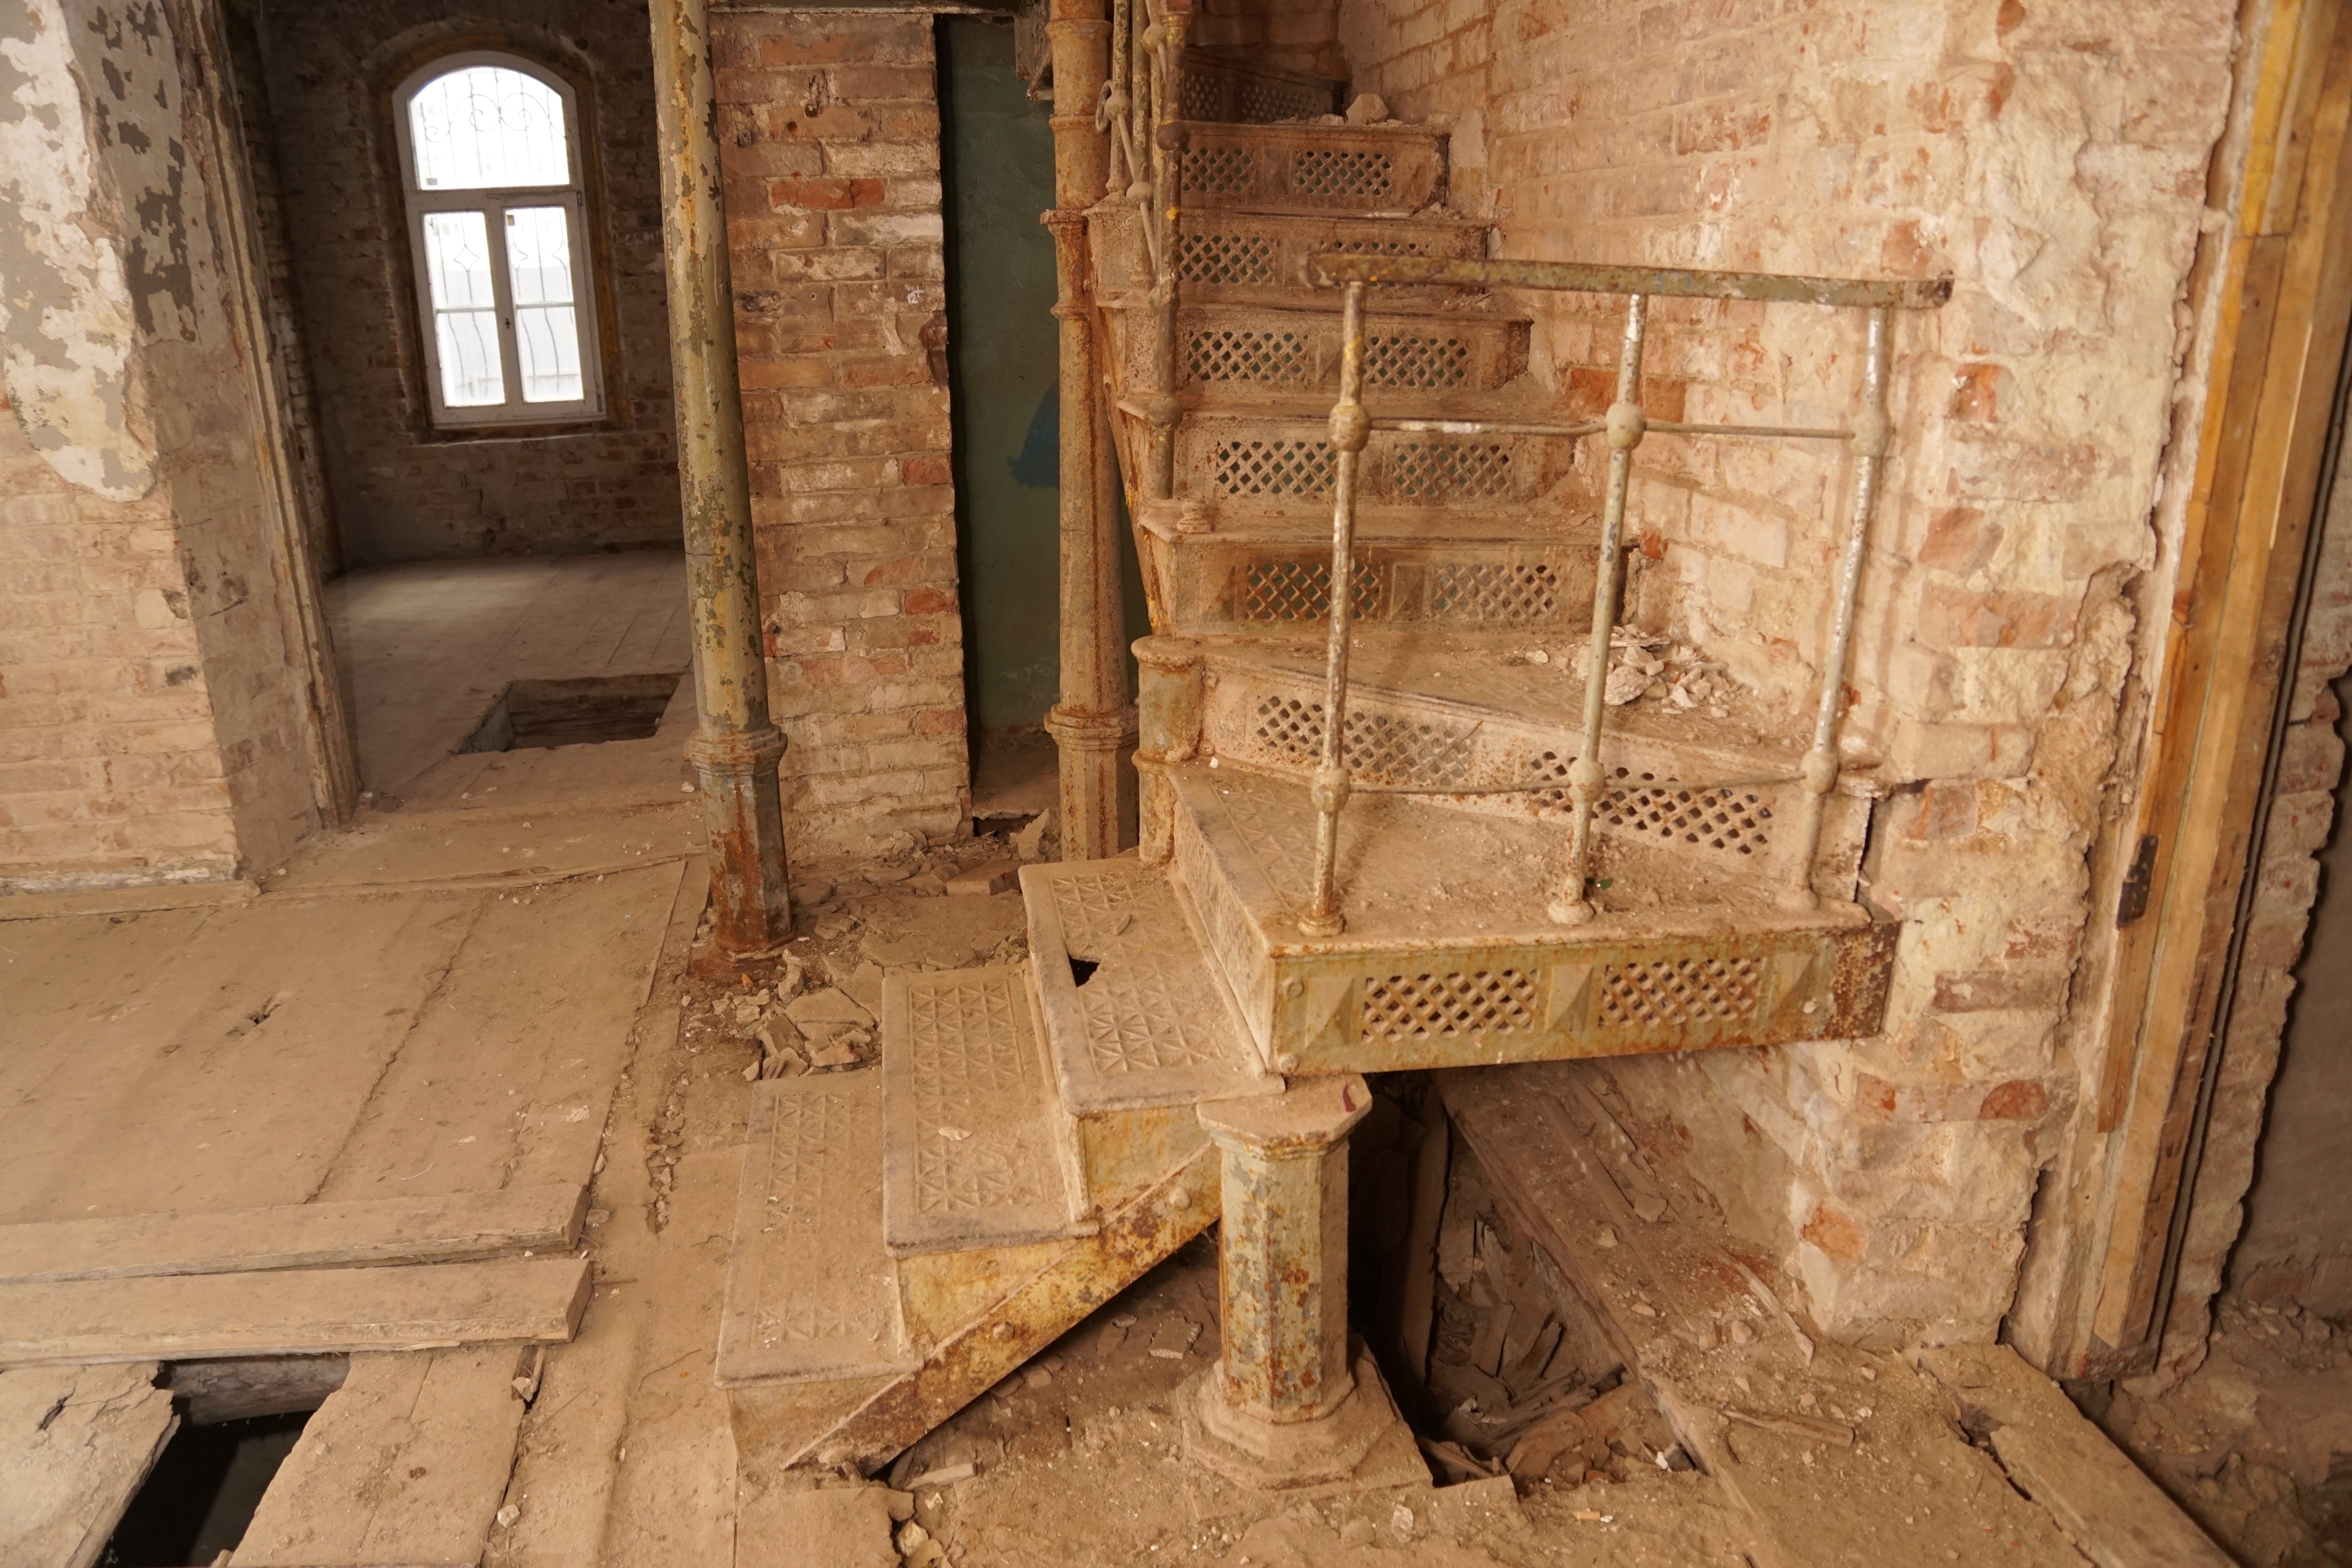
wood, house, floor, window, building, wall, brick, brick wall, temple, stairs, ruins, paul, stucco, antiquity, flooring, old windows, ancient history